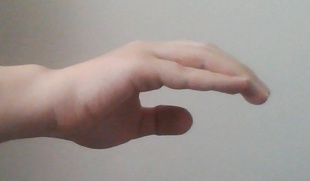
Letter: jeem